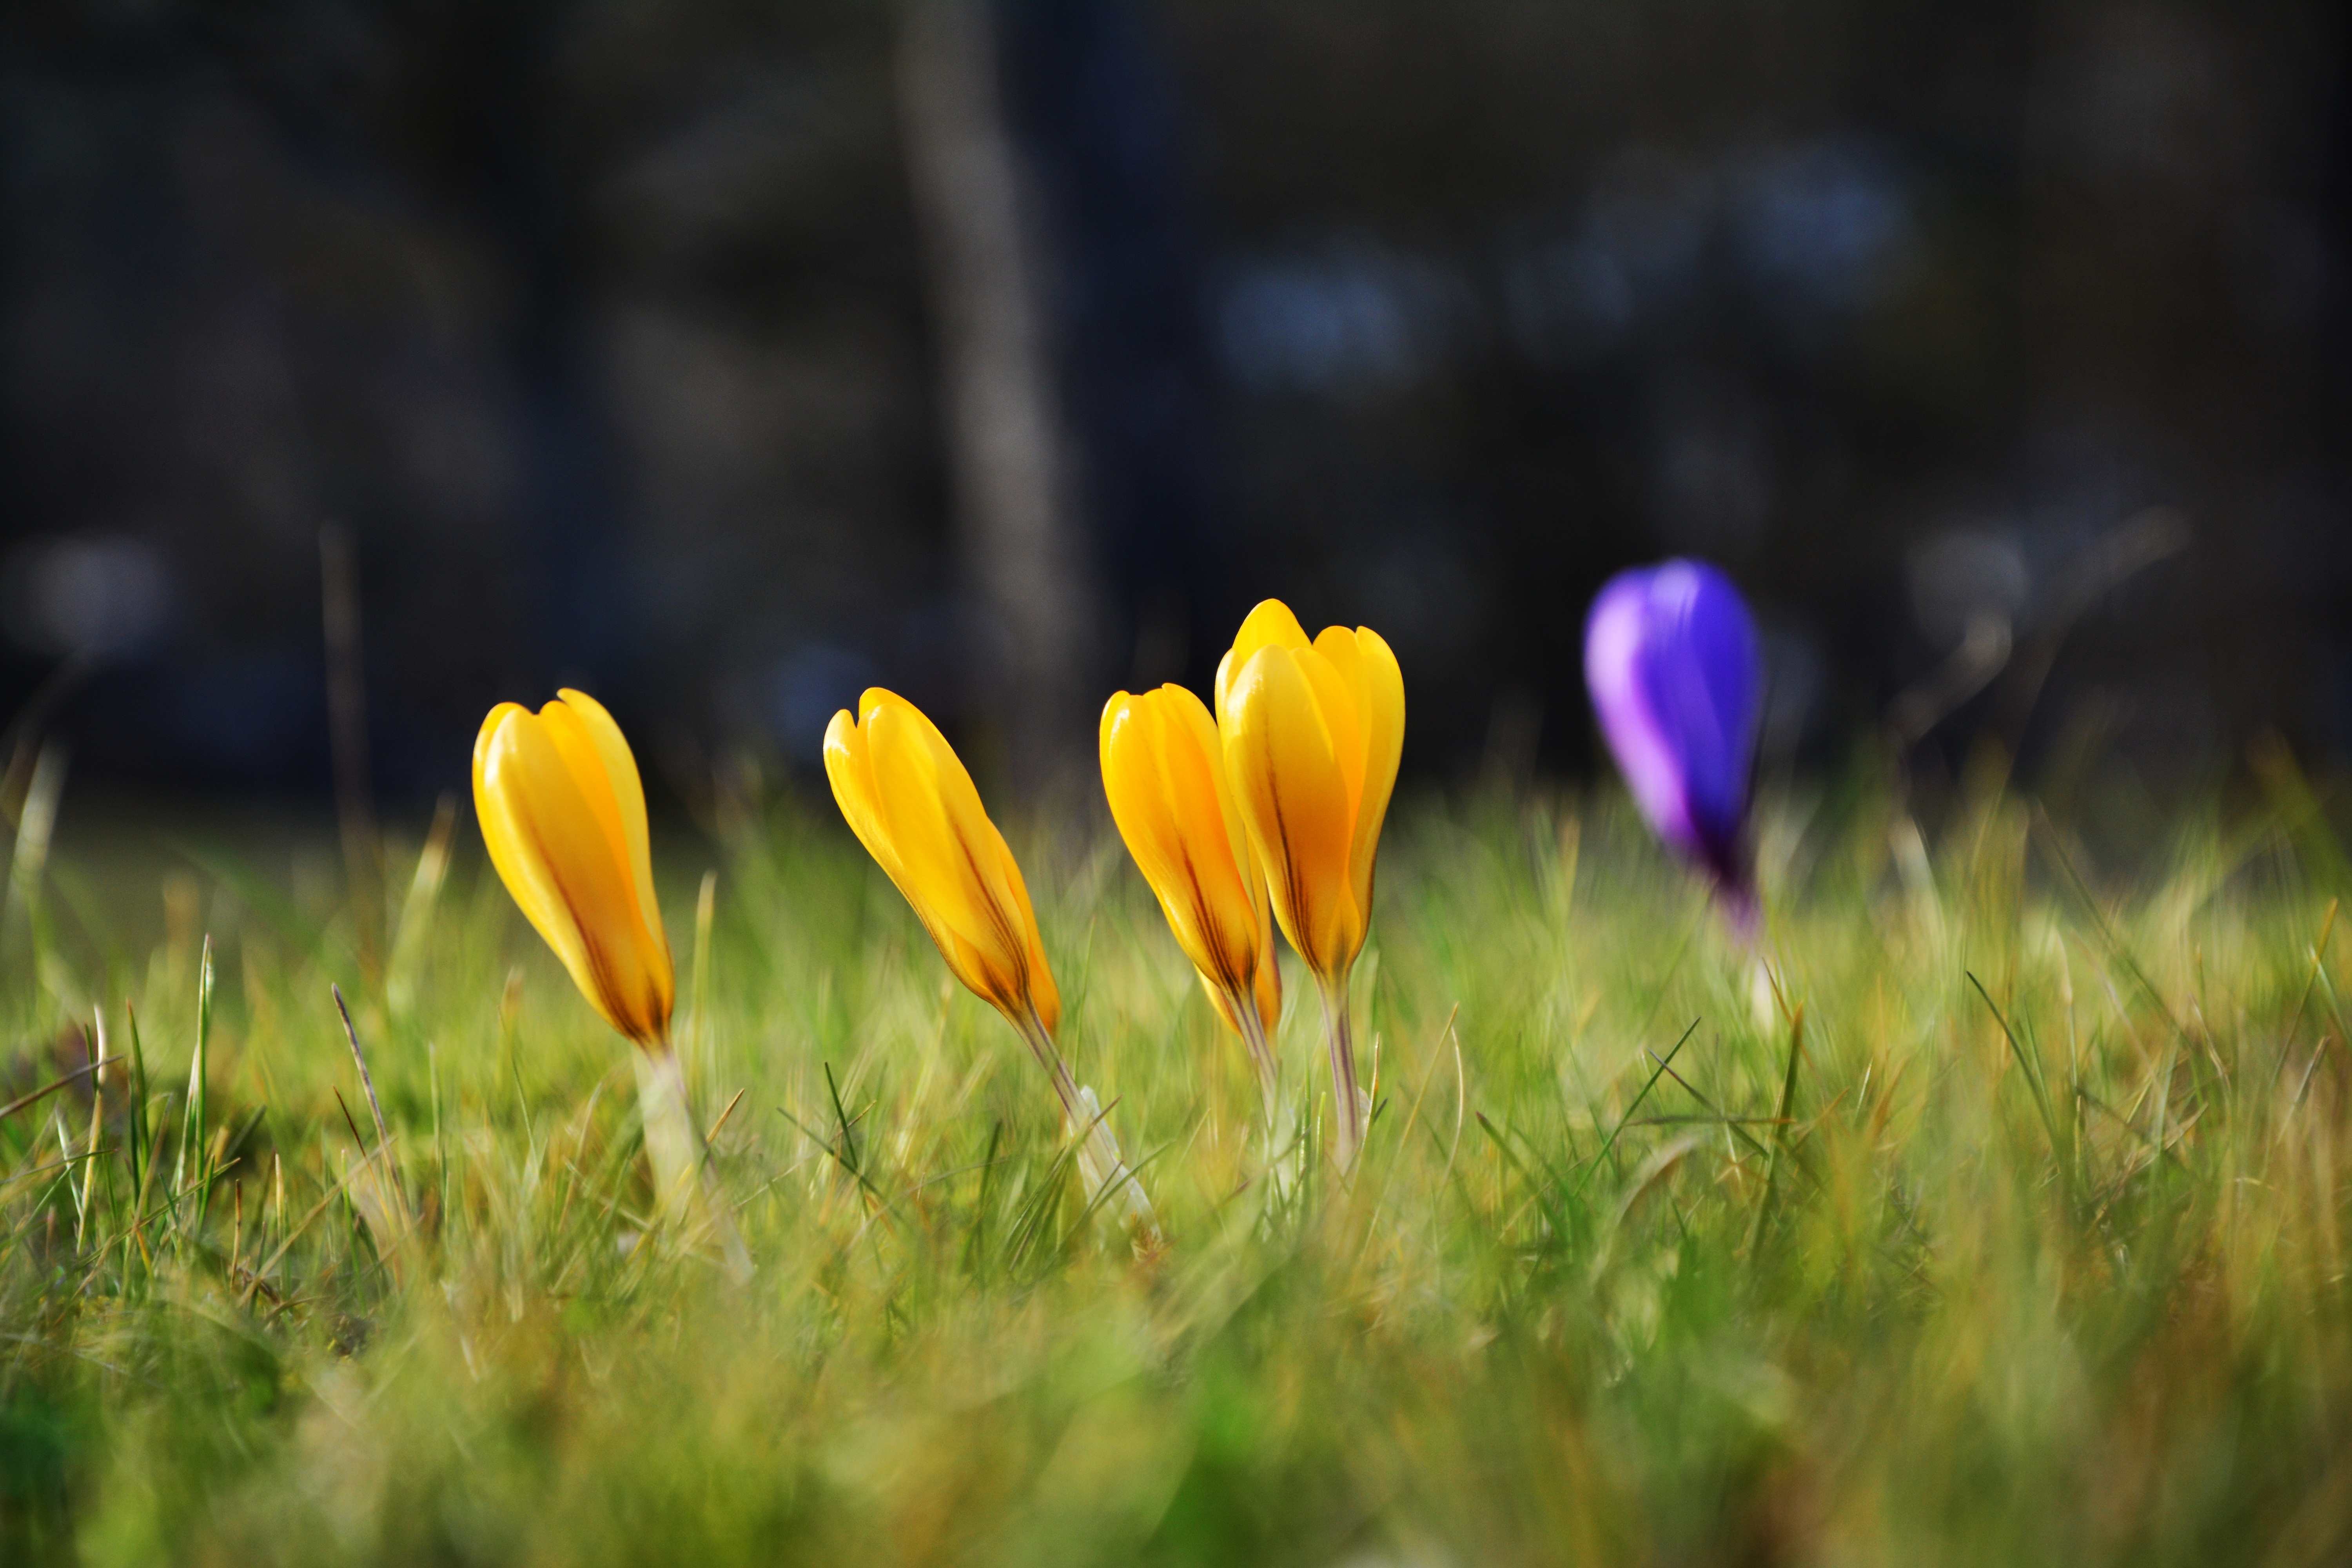
nature, grass, plant, field, lawn, meadow, prairie, sunlight, leaf, flower, spring, green, botany, yellow, flora, wildflower, flowers, close up, crocus, early bloomer, spring flower, macro photography, flowering plant, spring meadow, grass family, land plant, yellow crocuses